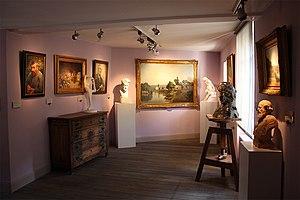
Vue d'une salle dédiée à l'histoire de Meudon, 2016.
Le musée d'art et d'histoire de Meudon est installé dans une demeure du XVIIᵉ siècle à Meudon dans les Hauts-de-Seine, classée monument historique depuis 1891. Il est situé aux pieds de l'Orangerie du domaine national de Meudon, où se trouvait le château de Meudon. Municipal depuis 1973, il est géré par la ville de Meudon.